Squareheads of the Round Table

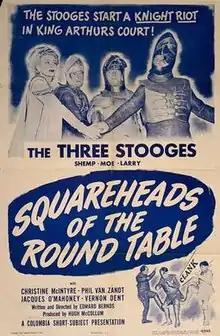

Squareheads of the Round Table is a 1948 short subject directed by Edward Bernds starring American slapstick comedy team The Three Stooges (Moe Howard, Larry Fine and Shemp Howard). It is the 106th entry in the series released by Columbia Pictures starring the comedians, who released 190 shorts for the studio between 1934 and 1959.